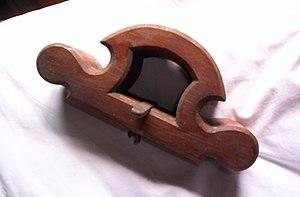
Une guimbarde, qui est un petit rabot de menuisier, d'ébéniste pour aplanir le fond des creux dans les moulures.